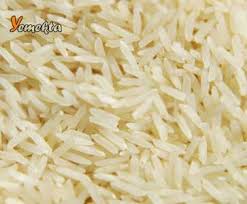
Yemek: pirinc_pilavi